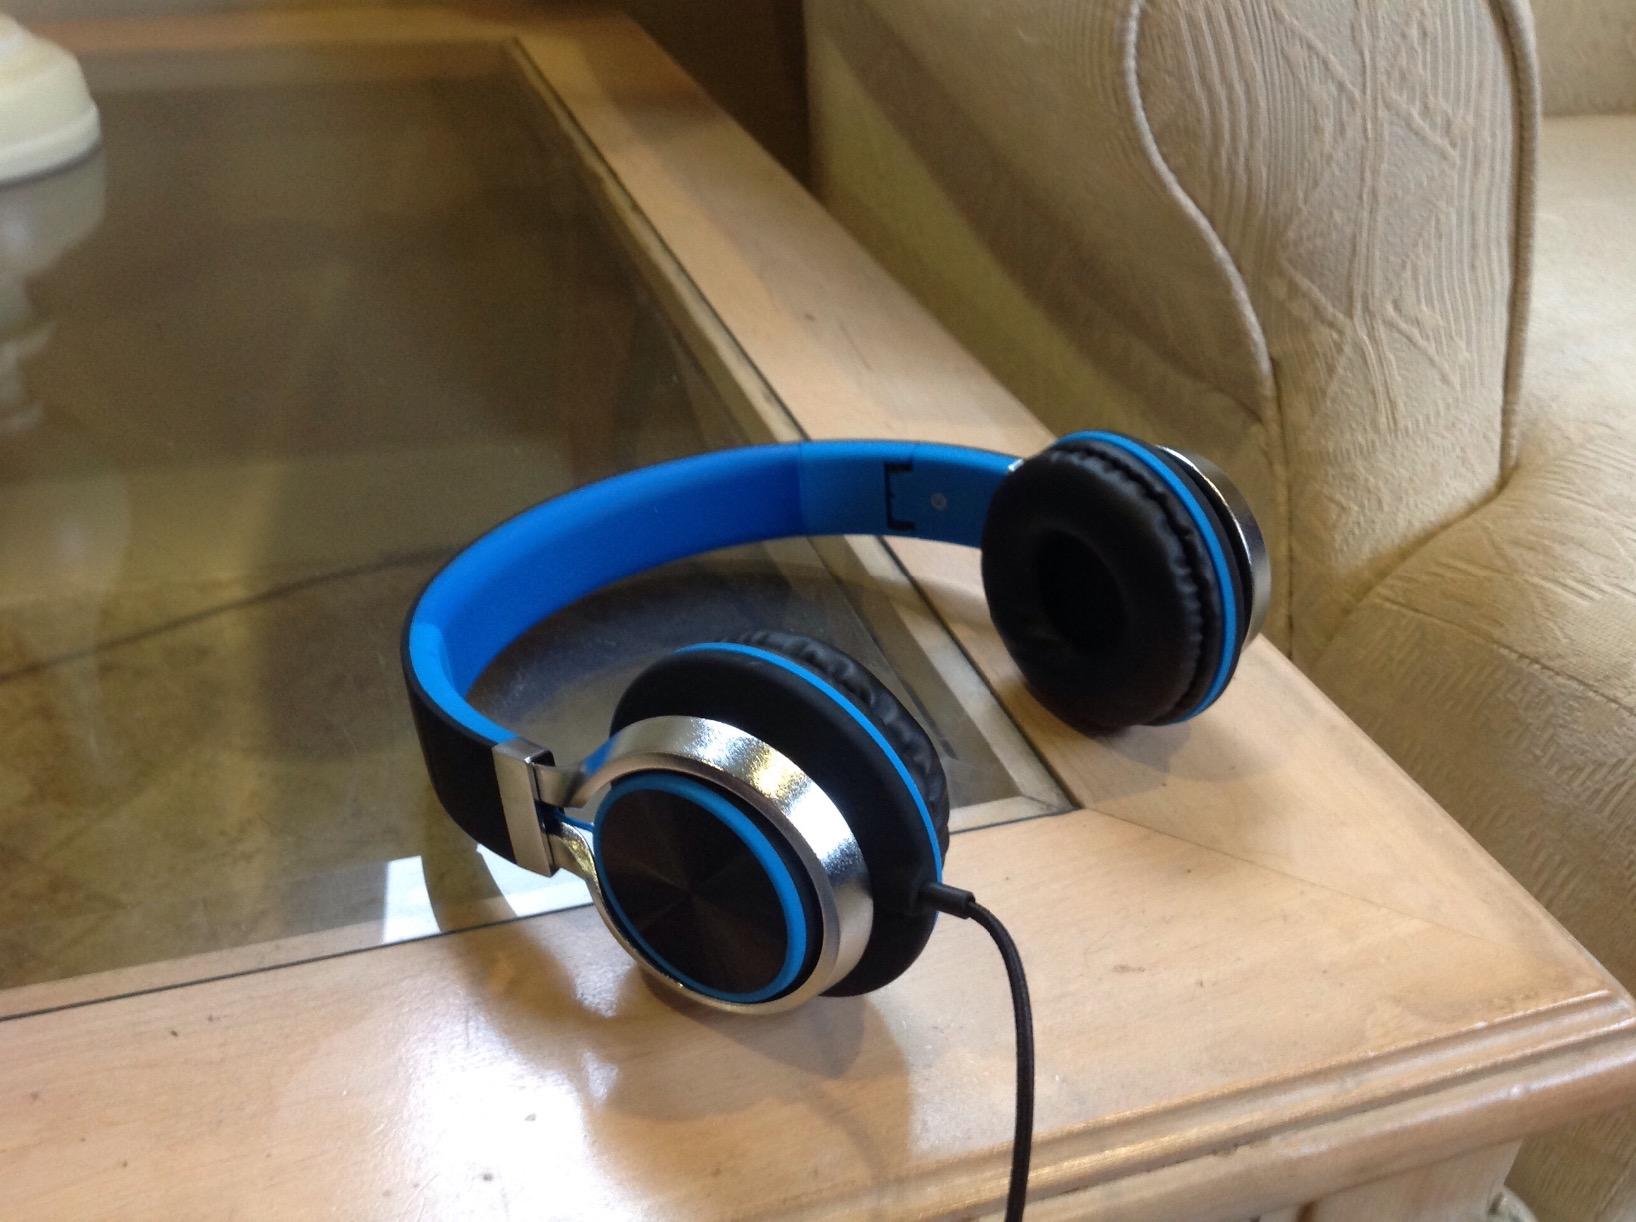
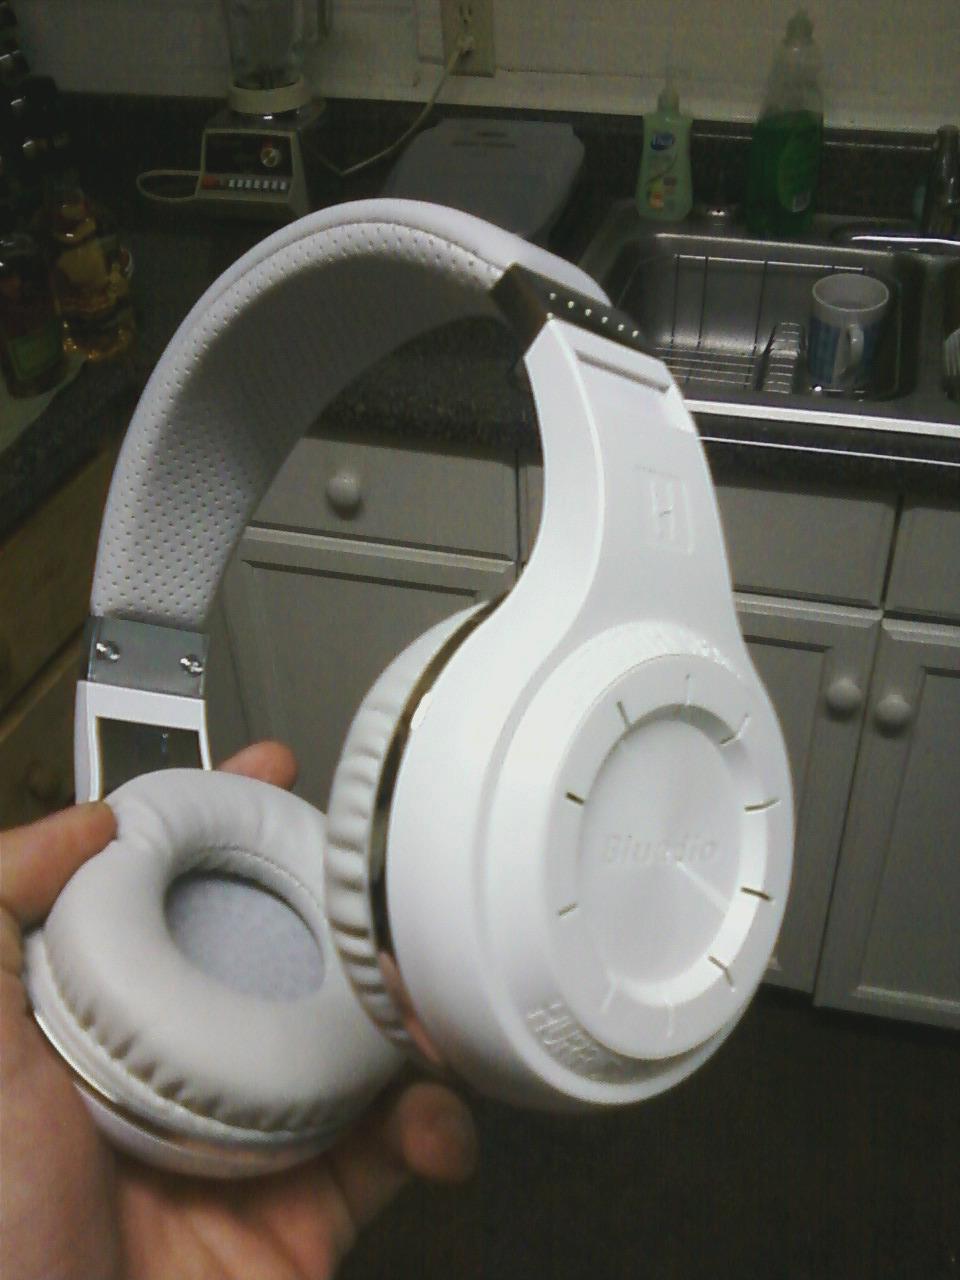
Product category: headphones
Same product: no